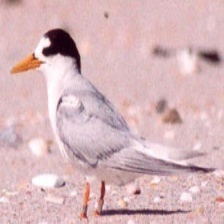
Species: FAIRY TERN
Scientific name: STERNULA NEREIS